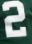
Number: 2